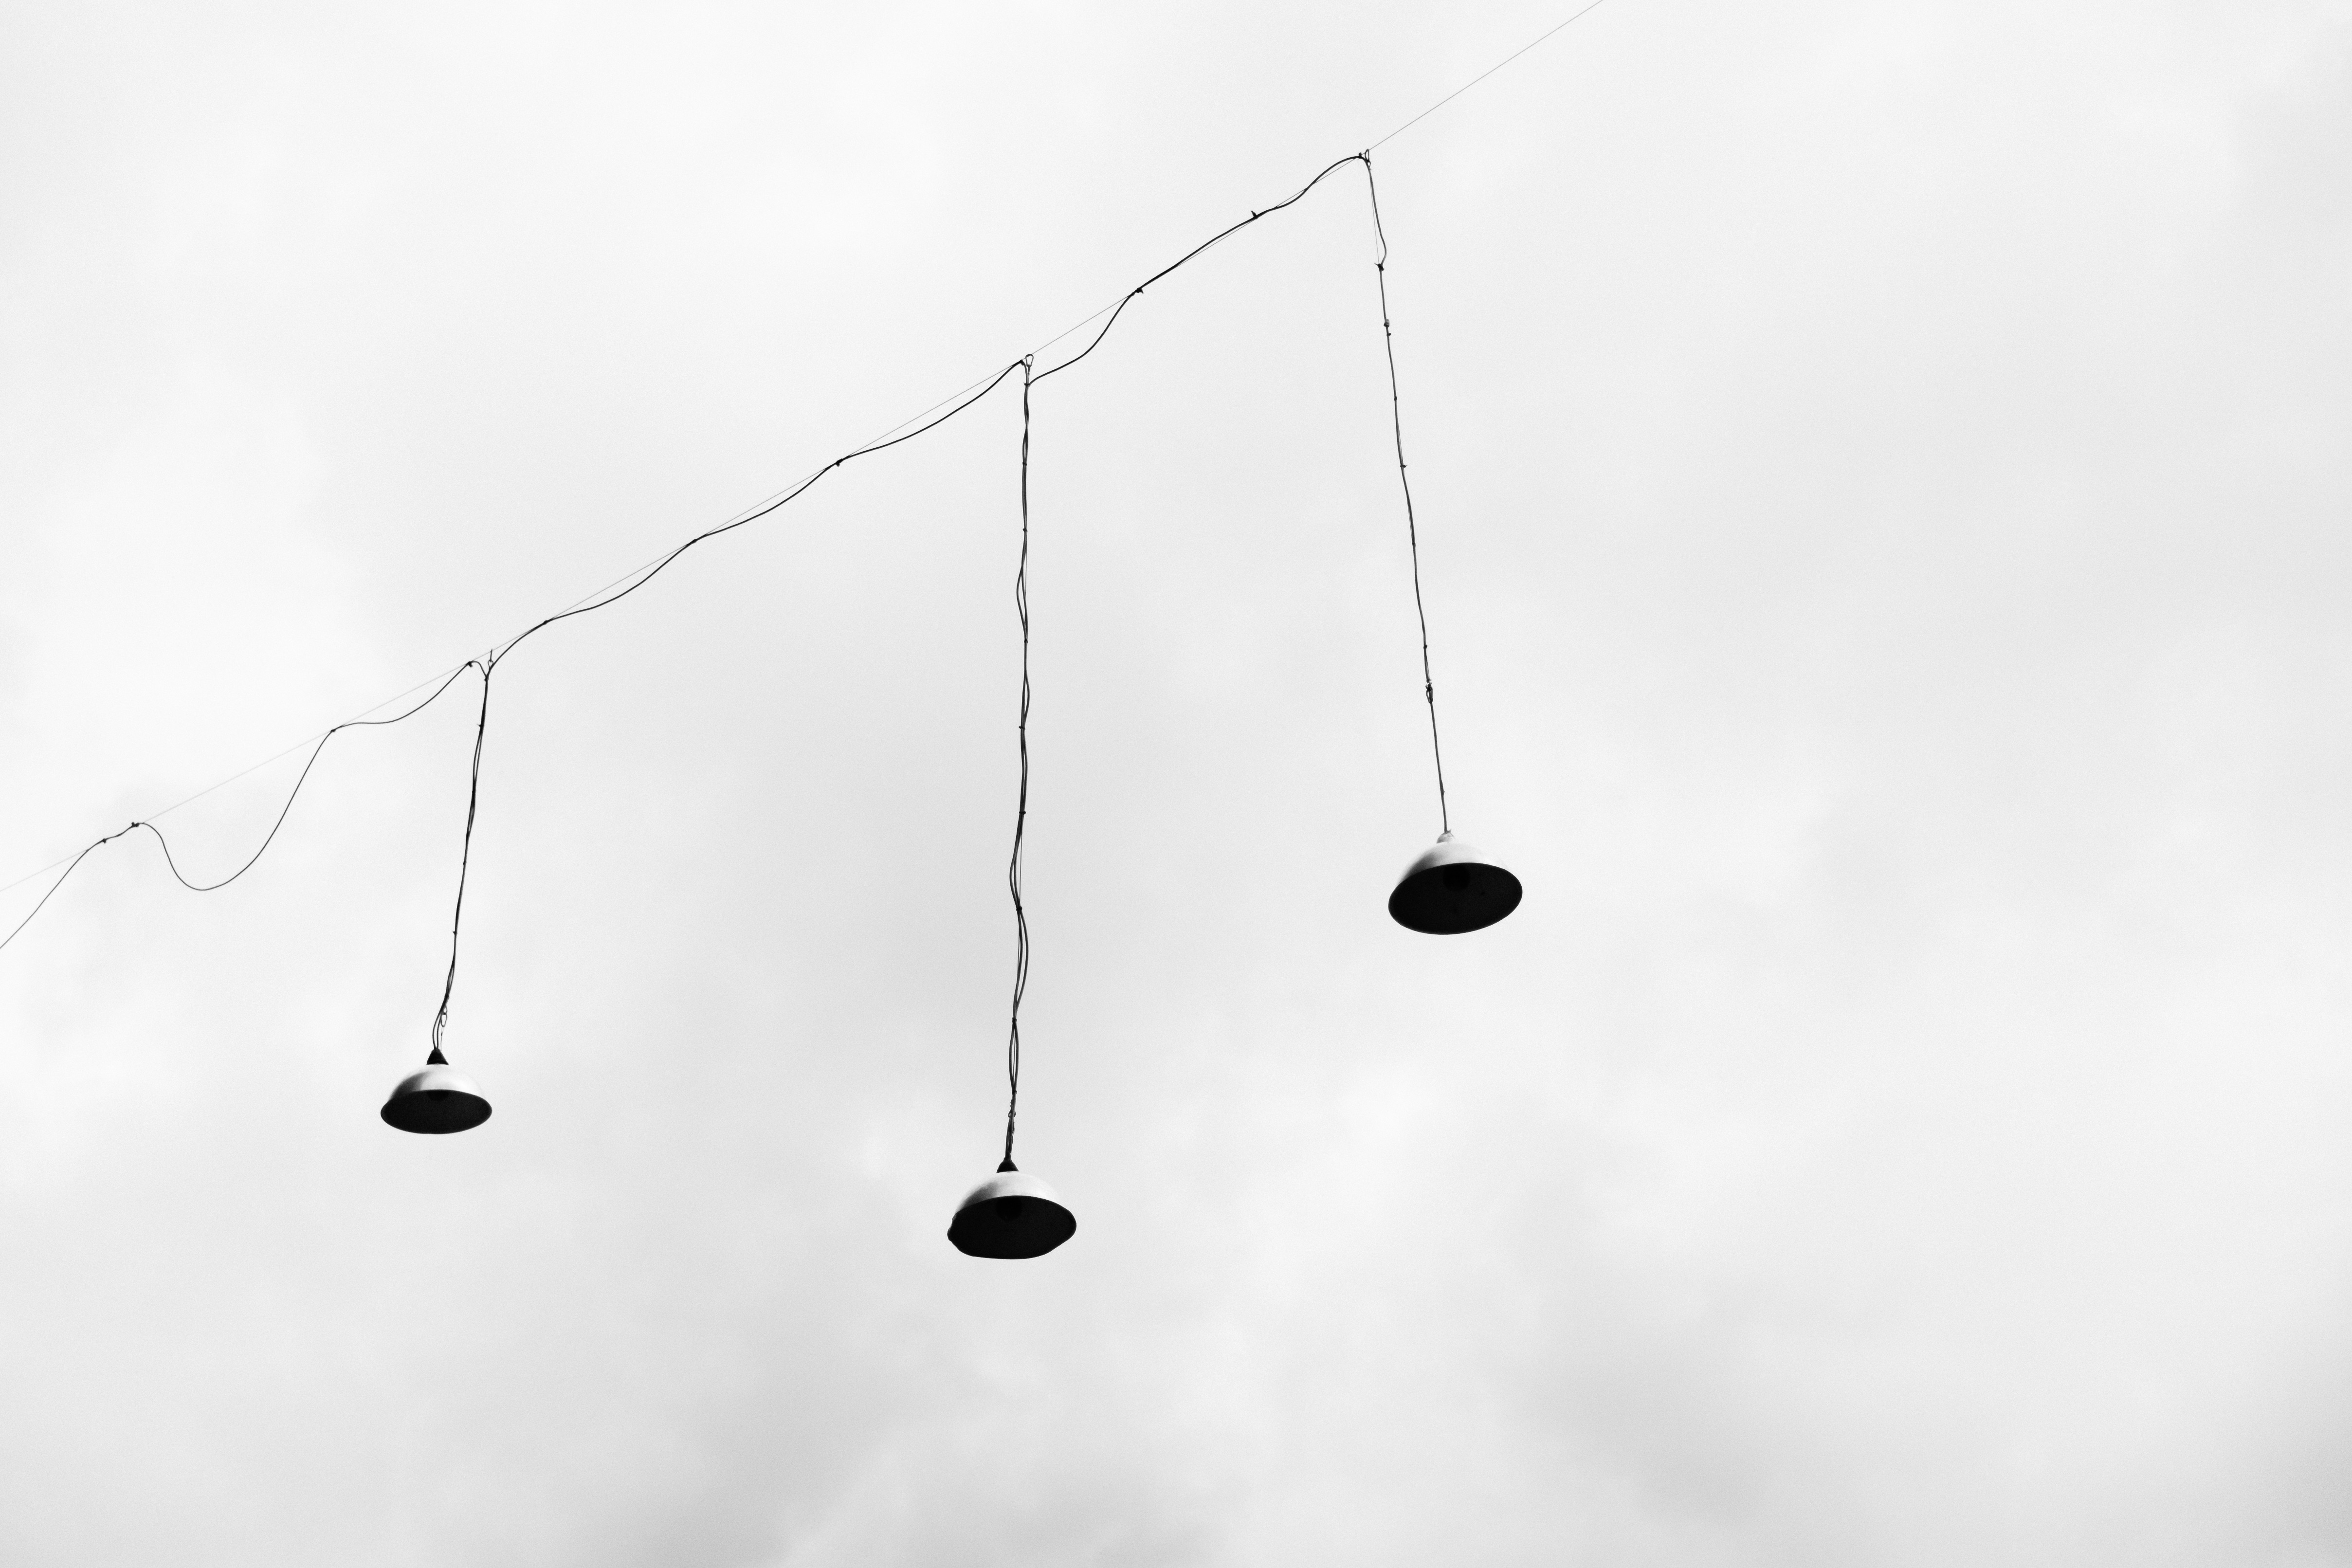
wing, black and white, white, line, black, monochrome, lighting, shape, monochrome photography, atmosphere of earth